Tivoli Hotel (Biloxi, Mississippi)

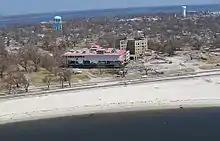
A casino barge (center left) damaged the Tivoli Hotel (center right) during Hurricane Katrina

During August 2005, any plans for saving the Tivoli Hotel were lost when sustained winds of 120 mph (195 km/h) and a 27-foot (8.2 m) tidal surge from Hurricane Katrina pushed a casino barge into the southeast corner of the structure. During the months that followed, plans were formulated by cities, counties, and the State to recover from the hurricane's devastation. As part of those recovery efforts, the Tivoli Hotel property was rezoned for waterfront gaming. In May 2006, the Tivoli Hotel was demolished.